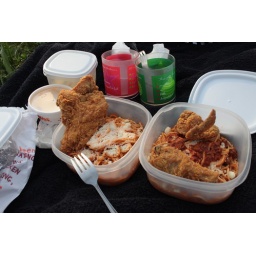
spaghetti, pink lemonade &amp;amp; popeye's fried chicken - afternoon picnic under the Verrazano bridge